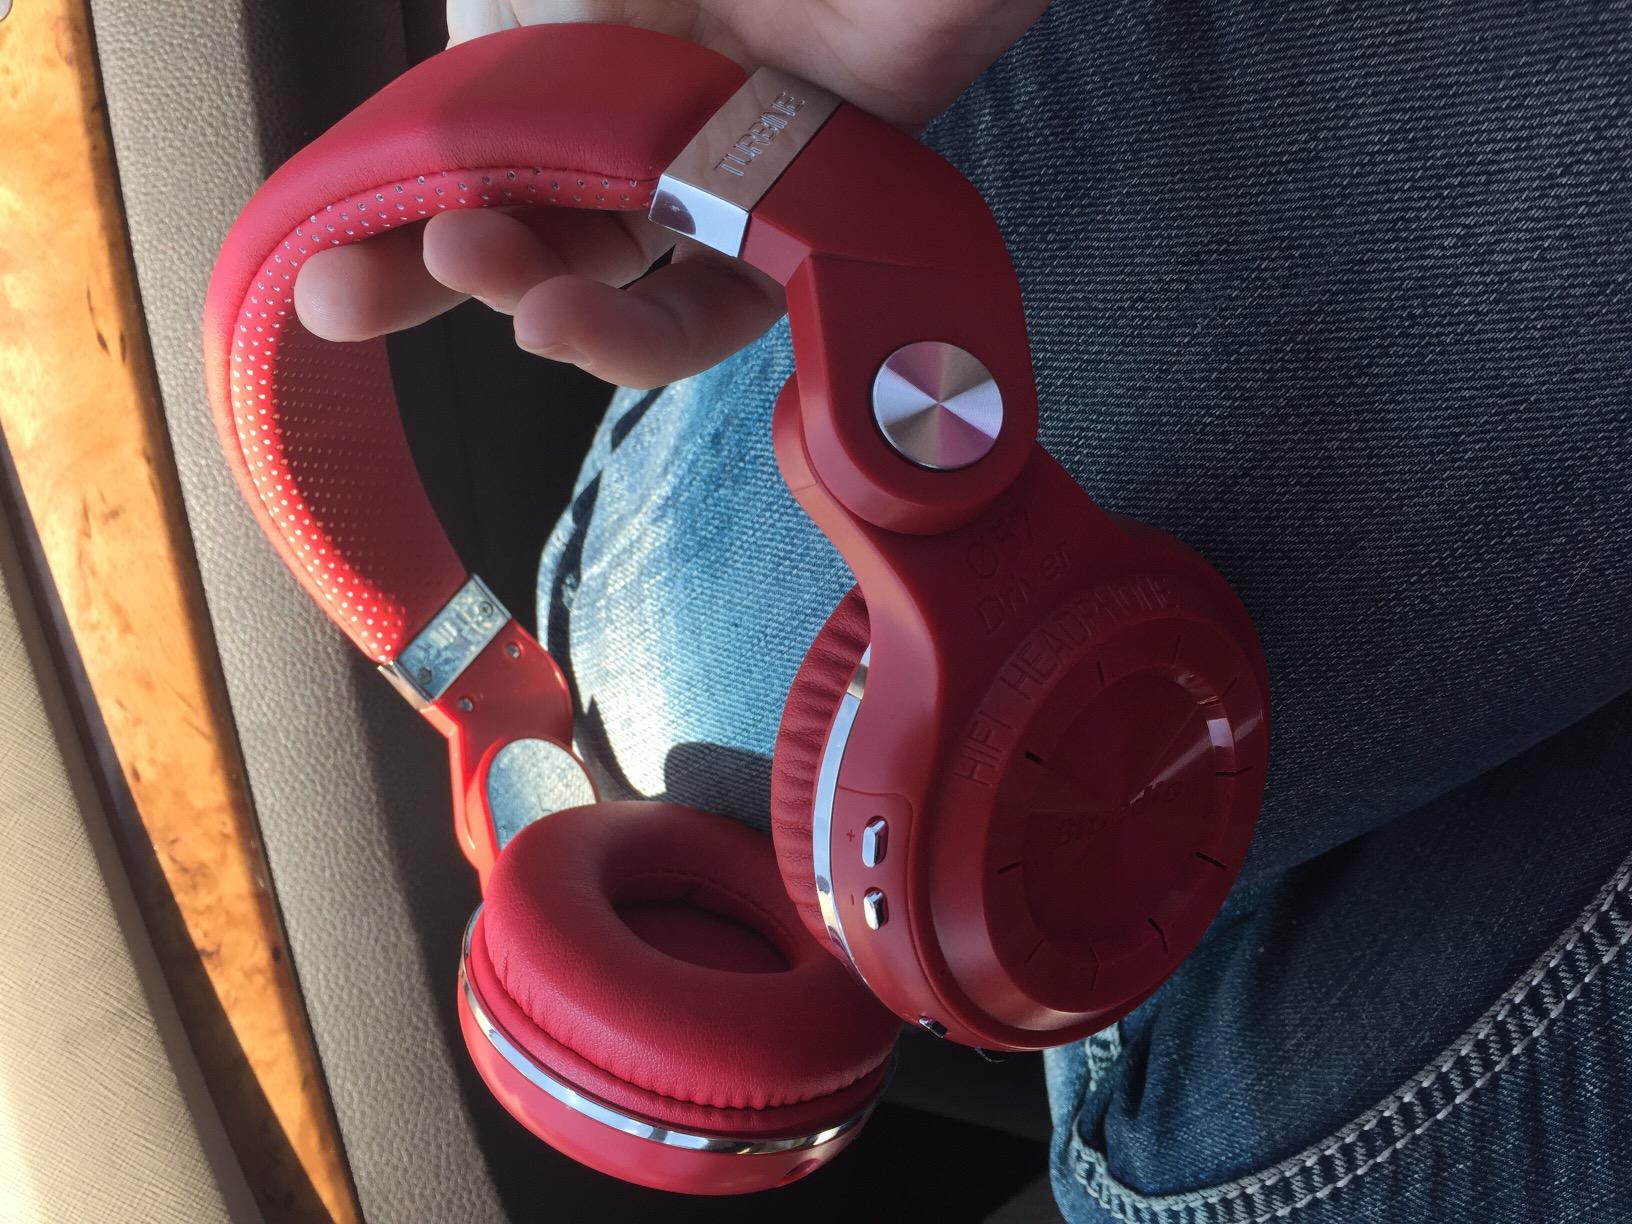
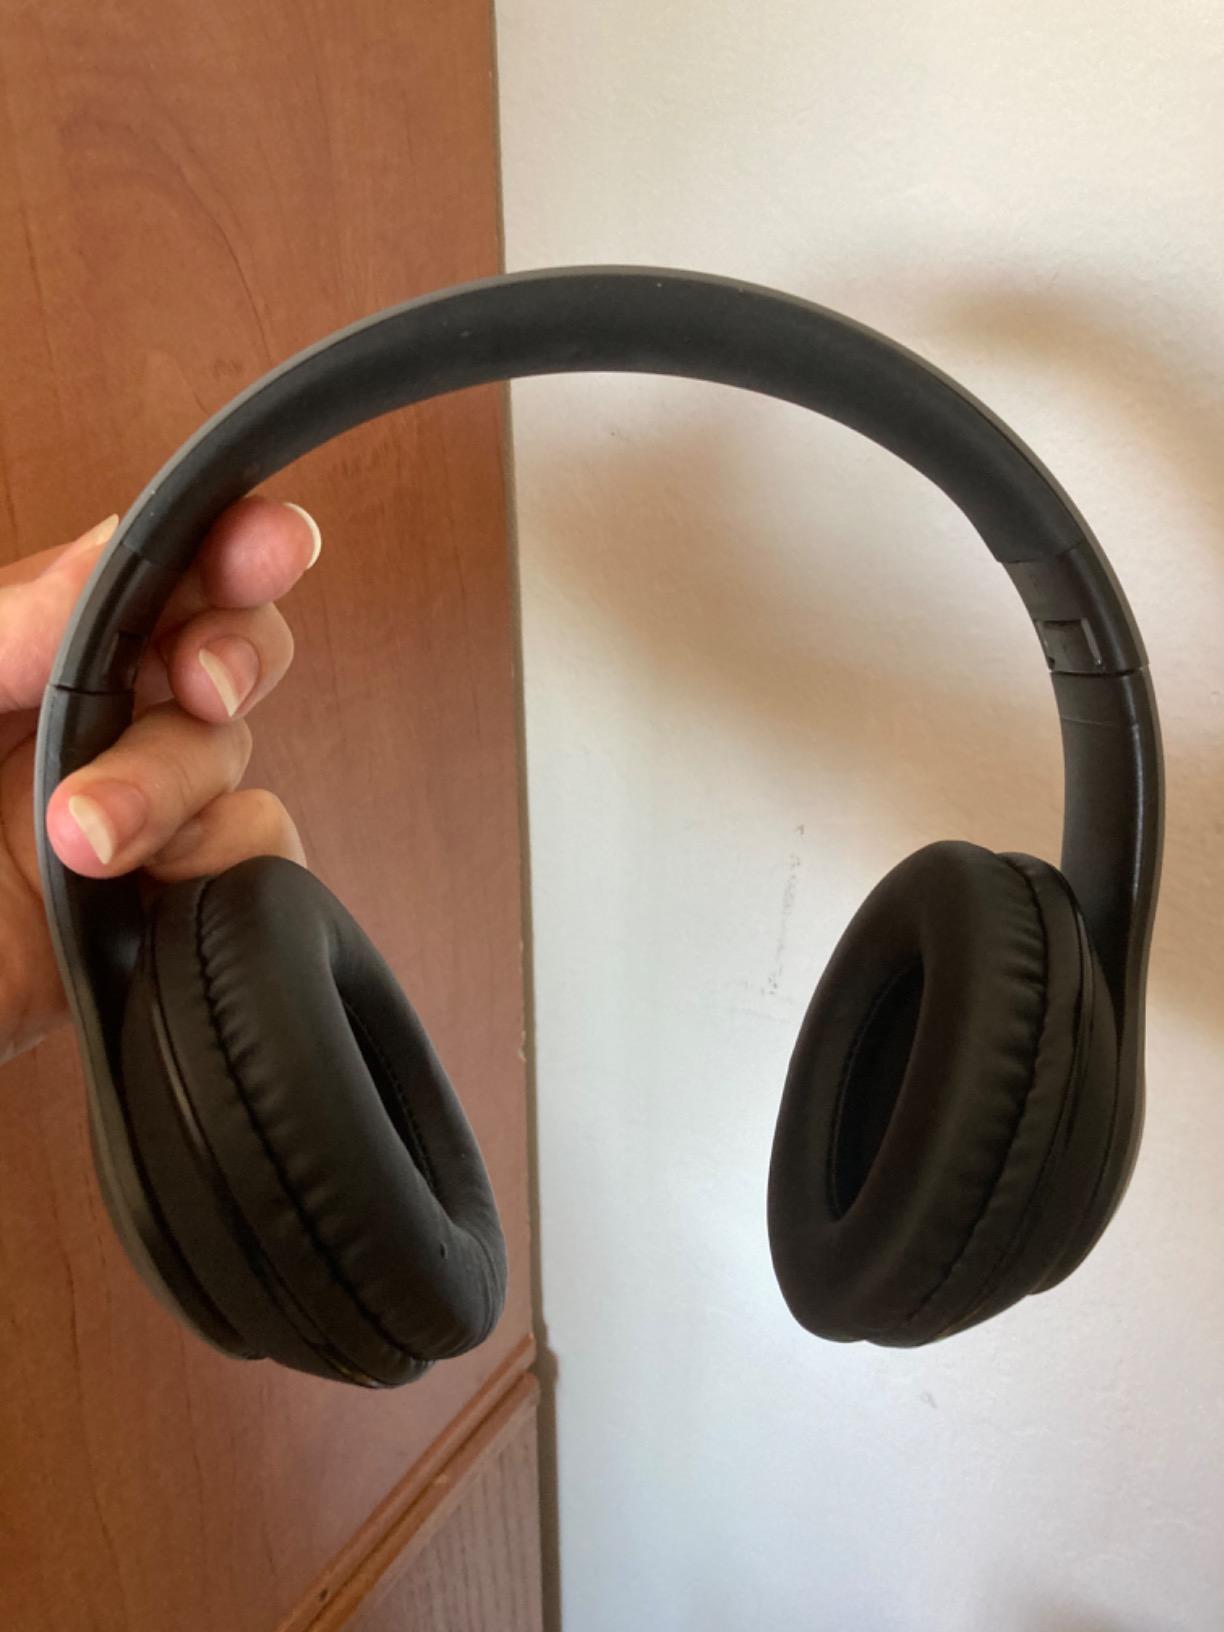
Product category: headphones
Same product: no